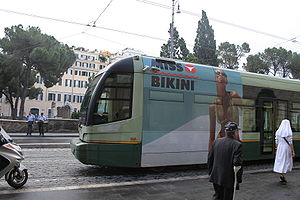
Rom / Transport / Bymæssig transport
Romersk sporvogn i Largo di Torre Argentina
Rom er hovedstad i Italien og landets største og mest befolkningsrige by med 2.872.800 indbyggere.